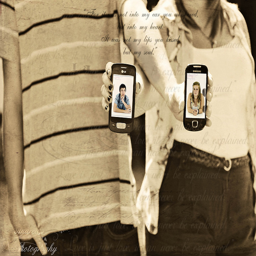
Two people holding two phones out in front
Two people who are holding up cell phones.
Two people holding up cell phones with photos of a young man and woman.
A boy and a girl side by side showing pictures on their cell phones.
Two people in a photograph showing their cell phones.